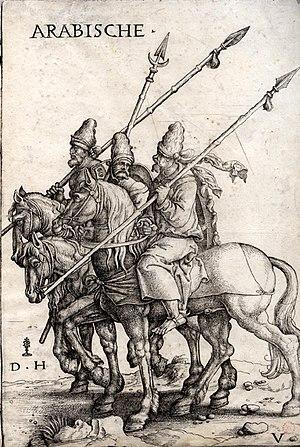
Les lanciers sont une unité de cavalerie de ligne, combattant avec une lance de taille moyenne, similaire aux uhlans chez les slaves et les germaniques. Ils se différencient des piquiers qui combattent à pied.
L’uniformologie est un domaine de recherches historiques qui étudie les uniformes et effets militaires à travers les âges et les civilisations. Il a pour principaux sujets d'étude les effets vestimentaires, chaussures et coiffures militaires, l'équipement individuel, les insignes d'unités et de grades ou encore les décorations militaires mais se consacre également à celle des uniformes d'institutions civiles ou para-militaires.